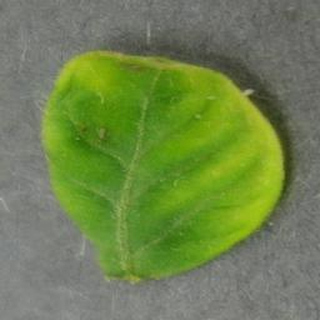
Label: tomato_yellow_leaf_curl_virus